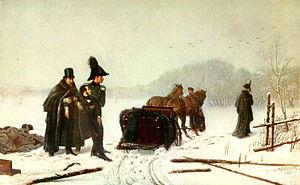
Le Poème oriental pour la mort de Pouchkine, connu aussi sous le nom de Pour la mort de Pouchkine, est une élégie, en forme de qasida, du poète azéri Mirza Fatali Akhundov, composée en 1837, et ayant pour thème la mort du poète russe Alexandre Pouchkine, survenue cette même année. Le poème est écrit en persan, dans la tradition poétique orientale classique.
Le baron Georges-Charles de Heeckeren d'Anthès, né le 5 février 1812 à Colmar et mort le 2 novembre 1895 à Soultz, est un militaire et homme politique français, devenu sénateur sous le Second Empire. Il est surtout connu pour avoir été le meurtrier en duel du poète russe Pouchkine, son beau-frère.